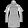
Label: Dress